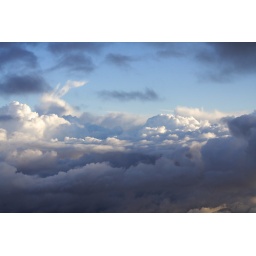
Taken from the plane window just before landing in Frankfurt, Germany.